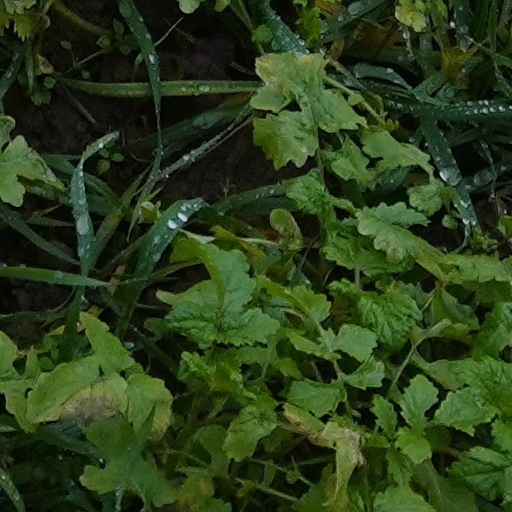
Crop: wheat